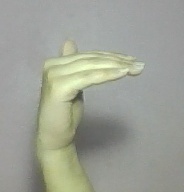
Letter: khaa